Akinwunmi Rhodes-Vivour

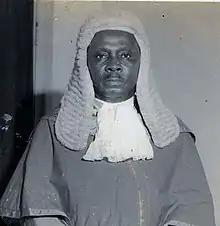
Justice Akinwunmi Rhodes-Vivour

A son of Garnet Vivour and Sarah Rhodes, Akinwunmi Rhodes-Vivour was born on 8 July 1910, in Lagos Island. He attended the Methodist church primary school and received his secondary school education at the Wesleyan Boys high school, Lagos Nigeria. He eventually became the treasurer of the Old boys association.